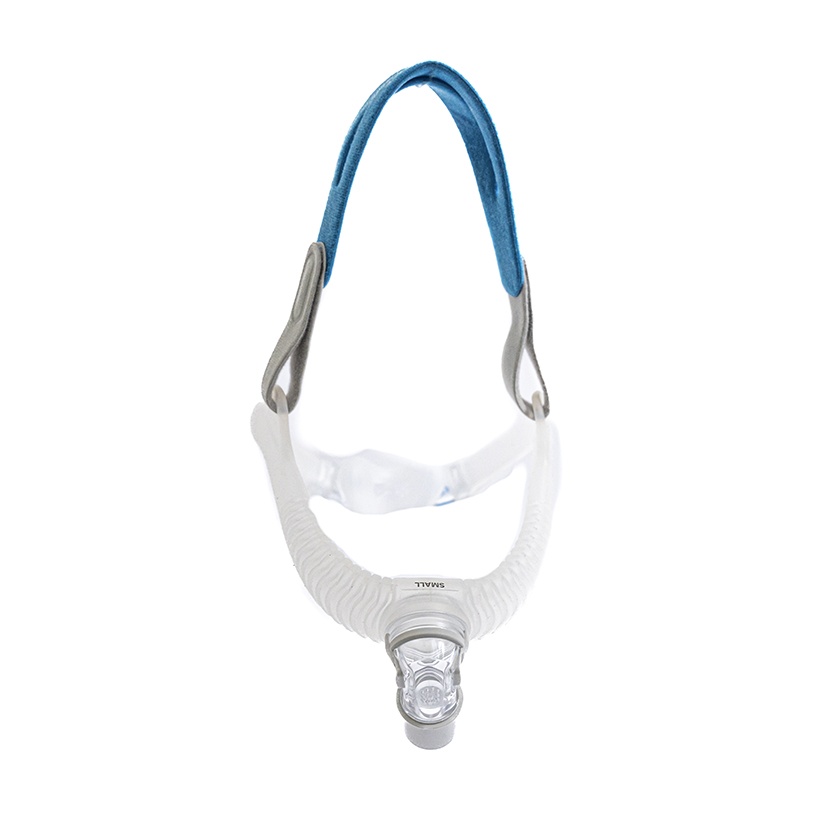
ResMed AirFit N30i Nasenmaske
ResMed AirFit N30i Nasenmaske wurde mit einem besonderen Augenmerk auf Komfort und Benutzerfreundlichkeit entwickelt und zeichnet sich durch zahlreiche durchdachte Details aus. Die Maske verspricht einen sanften und sicheren Sitz im Gesicht, ohne Druckstellen oder Hautreizungen zu verursachen. Perfekt für flexible Schlafpositionen Mit der ResMed AirFit N30i Nasenmaske können Sie sich so hinlegen, wie Sie es möchten, ohne dabei auf Komfort und Abdichtung verzichten zu müssen. Der nach oben geführte Schlauch verhindert nicht nur, dass dieser im Gesichtsfeld stört, sondern ermöglicht auch ein ungestörtes Schlafen in jeder Position. Egal, ob Sie auf dem Rücken, der Seite oder sogar auf dem Bauch schlafen, die AirFit N30i bleibt immer an Ort und Stelle und hinterlässt keine Druckstellen oder Hautirritationen. Probieren Sie es selbst aus und erleben Sie den Komfort einer perfekt sitzenden Maske, die sich an Ihre Bedürfnisse anpasst. Freiheit für Nase und Sinne Dank des innovativen Designs der N30i Schlafmaske fühlen Sie sich zu keiner Zeit eingeschränkt, denn die Maske bietet Ihnen die Freiheit, Ihre Zeit vor dem Schlafengehen so zu gestalten, wie Sie es möchten. Sie können problemlos ein Buch lesen, eine Brille tragen oder Fernsehen – mit der AirFit N30i ist das kein Problem mehr, denn es befindet sich kein störendes Kissen auf Ihrer Nase und kein störender Schlauch ist im Weg ist. Reduzierte Geräusche für einen ruhigen Schlaf mit Ausatemöffnung Die ResMed AirFit N30i Nasenmaske ist mit einem innovativen optionalen Kniestück ausgestattet. Dadurch wird die Geräuschentwicklung reduziert und die ausgeatmete Luft sanft verteilt, so dass Sie kaum etwas spüren werden. Wir sind überzeugt, dass Sie den Unterschied merken werden und freuen uns darauf, Ihnen einen erholsamen Schlaf zu ermöglichen. Einfache Reinigung - So geht's! Mit nur wenigen Handgriffen können Sie sicherstellen, dass Ihre AirFit N30i Nasenmaske jeden Tag hygienisch bleibt. Es wird empfohlen die Maske täglich gemäß den Anweisungen auseinanderzunehmen und die Komponenten gründlich unter fließendem Wasser abzuspülen. Verwenden Sie eine weiche Bürste, um Schmutz und Ablagerungen zu entfernen. Anschließend können Sie die Komponenten in warmem Wasser und einem milden Reinigungsmittel einweichen und für eine Minute im Wasser bewegen. Vergessen Sie nicht, die beweglichen Teile des Kniestücks und den Bereich um die Ausatemöffnungen sorgfältig zu bürsten. Spülen Sie die Komponenten gründlich ab und lassen Sie sie vor direktem Sonnenlicht geschützt an der Luft trocknen. Drücken Sie das überschüssige Wasser aus den Kopfbandhaltern heraus, um sicherzustellen, dass Ihre AirFit N30i trocken bleibt. Einmal pro Woche empfehlen wir, die Maske auseinanderzunehmen und das Kopfband zu waschen. Das Kopfband kann einfach in warmem Wasser und einem milden Reinigungsmittel gewaschen werden, bevor es unter fließendem Wasser abgespült wird. Stellen Sie sicher, dass keine Reinigungsmittelrückstände vorhanden sind. Drücken Sie das überschüssige Wasser aus dem Kopfband und lassen Sie es vor direktem Sonnenlicht geschützt an der Luft trocknen.
Brand: ResMed
Category: Health & Beauty > Personal Care > Sleeping Aids > Snoring & Sleep Apnea Aids > Nasal Cones